Company of Liars

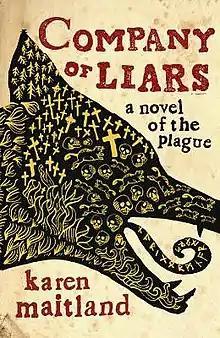

Company of Liars is a 2008 historical novel by Karen Maitland, set in the fourteenth century. The setting is a Britain which is being decimated by a pandemic known as the Plague.